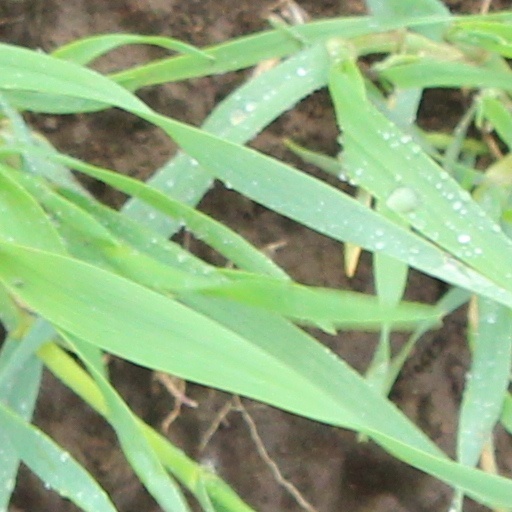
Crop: wheat